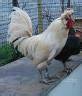
Label: chicken